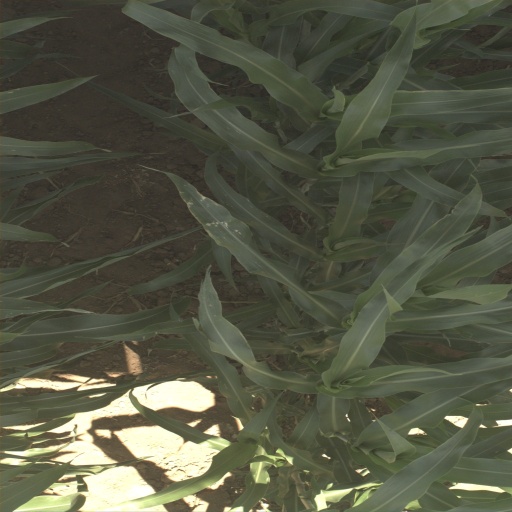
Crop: sorghum